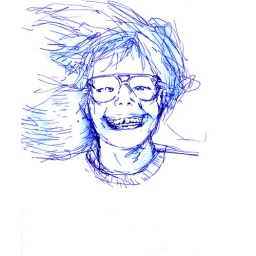
girl in glasses from Vice